Live Show

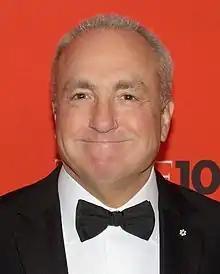
Long-time "SNL" producer Lorne Michaels was on hand at the rehearsal and both performances for "Live Show" to offer his support.

As the live broadcast of "Live Show" was recorded with TV cameras edited live to video rather than film stock, the video quality for this episode was noticeably different from standard episodes of "30 Rock". Jack acknowledges this at the start of the episode by asking why everything looks like a "Mexican soap opera." Throughout the episode, the characters broke the fourth wall: Tracy Jordan's unprofessional acting within the "TGS" episode, Jack's references to the video quality, Julia Louis-Dreyfus' portrayal of Liz in cut-away sequences, and the re-hashing of standard sitcom plot elements.